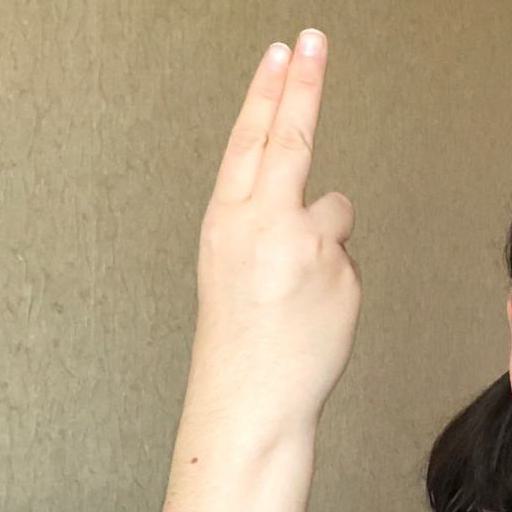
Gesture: two_up_inverted